Elizabeth 'Betty' Burns

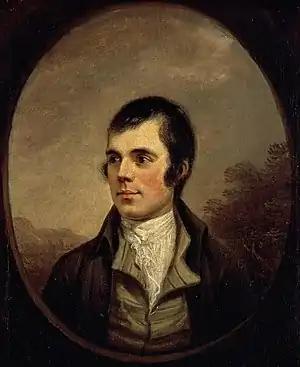
Full view of the Naysmith portrait of 1787, Scottish National Portrait Gallery

Elizabeth "Betty" Burns is said to have been born on 31 March 1791 in Leith, Midlothian, Edinburgh. Elizabeth was without doubt the daughter of Anna Park and Robert Burns. Jean Armour brought up Elizabeth, as one of her own family, commenting that ""Our Robin should hae had twa wives."" She received, at the age of 21, the sum of £200 from the fund raised by her father's admirers as organised by Sir James Shaw. A sum of £260 was raised by public subscription that helped her and John in their declining years.